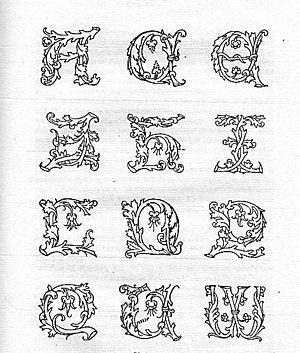
Erhard Ratdolt est un pionnier de l'imprimerie bavarois. Il travailla d'abord à Venise, puis à Augsbourg. Il fut le premier à agrémenter ses livres d'ornements gravés, et à les illustrer avec des planches gravées, et non plus enluminées.